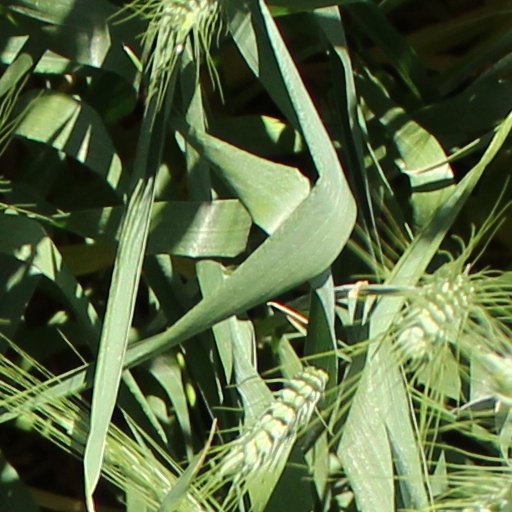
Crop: wheat